Chesapeake Bay Program

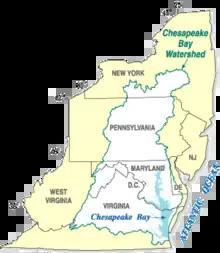
Map of the Chesapeake Bay watershed

The Chesapeake Bay Program is the regional partnership that directs and conducts the restoration of the Chesapeake Bay in the United States. As a partnership, the Chesapeake Bay Program brings together members of various state, federal, academic and local watershed organizations to build and adopt policies that support Chesapeake Bay restoration. By combining the resources and unique strengths of each individual organization, the Chesapeake Bay Program is able to follow a unified plan for restoration. The program office is located in Annapolis, Maryland.